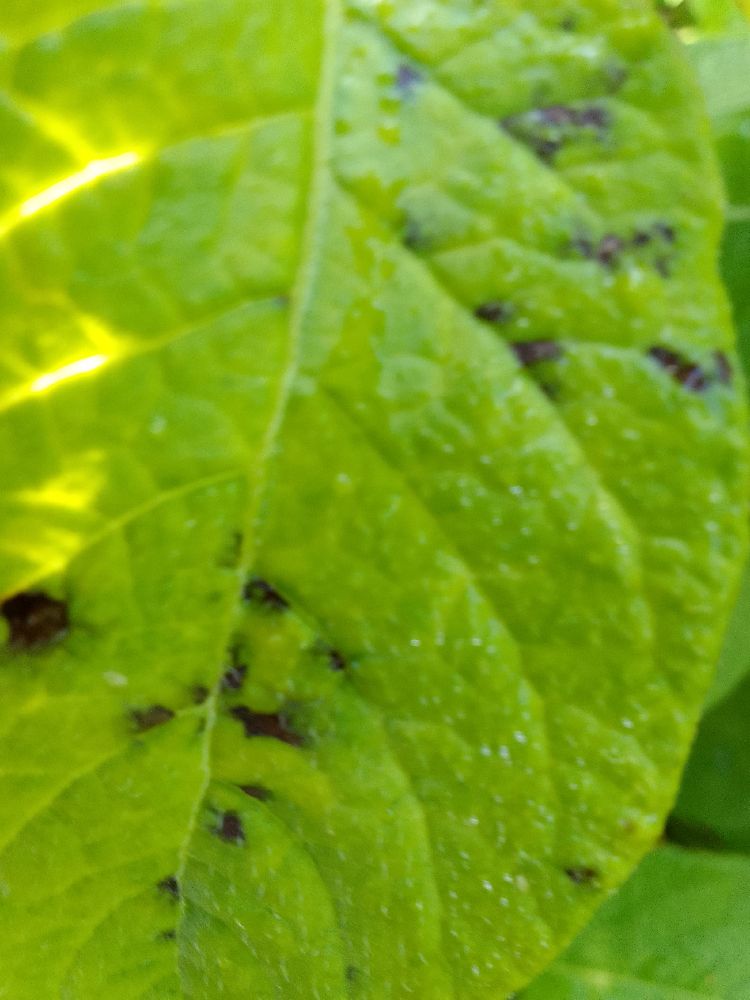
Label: Early blight